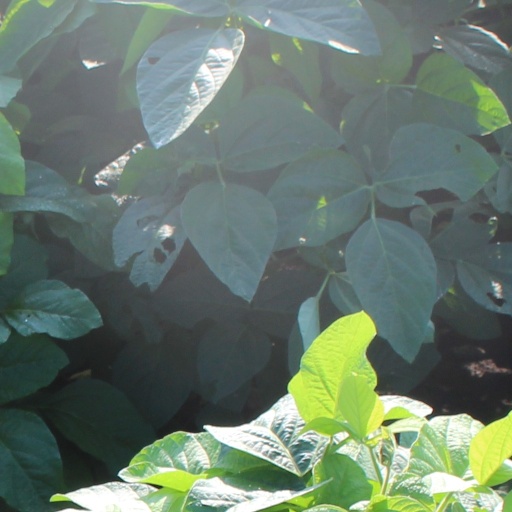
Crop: soybean